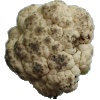
Label: cauliflower